Polkagris

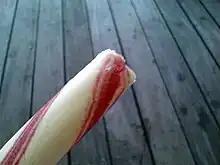
The traditional red and white polkagris

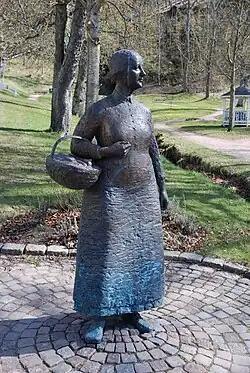
Lena Lervik: "Amalia Eriksson – the mother of the polkagris". This statue is located in Gränna, Sweden.

Polkagris is a special candy stick type which was invented in Gränna 1859 by Amalia Eriksson (1824–1923), a poor 35-year-old widow. Amalia needed to support herself and her family, when her husband died. Amalia Eriksson got the town council's permission to open a bakery to make pastries and peppermint rocks, and opened a shop in Gränna. She kept the recipe secret and it was only revealed upon her death.